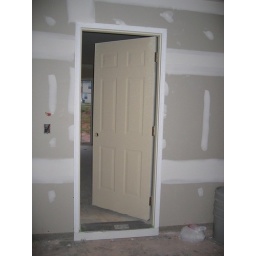
We've got doors all over the house now. This one leads from the garage into the kitchen.